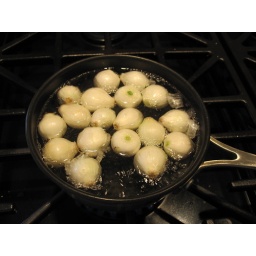
Drop the onions in a pot of boiling water and cook 3 minutes.